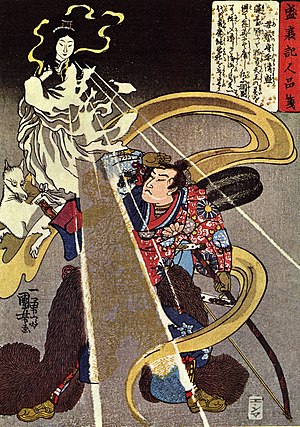
Inari
Inari på en hvid ræv viser sig for en japansk kriger. Denne afbildning viser indflydelse af Dakiniten fra buddhismen.
Inari er japansk kami, gudinde for ris, ræve, sake og te, velsignelse, frugtbarhed, landbrug samt smedearbejde og handel i shintoismen og japansk folkeminde. Inari er en af de mest populære og vigtigste kami i Japan og cirka en tredjedel af alle japanske shinto Torii-altre er dedikeret til Inari.